Charles Texier

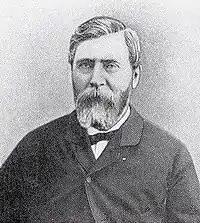
Charles Texier(date unknown)

Félix Marie Charles Texier (22 August 1802, Versailles – 1 July 1871, Paris) was a French historian, architect and archaeologist. Texier published a number of significant works involving personal travels throughout Asia Minor and the Middle East. These books included descriptions and maps of ancient sites, reports of regional geography and geology, descriptions of art works and architecture, et al.